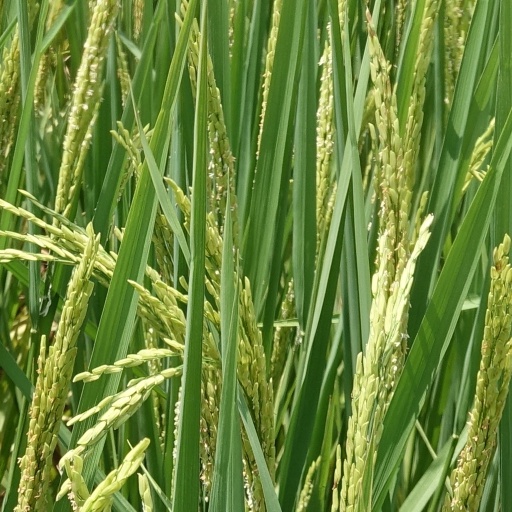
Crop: rice